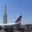
Label: airplane